Glory (Britney Spears album)

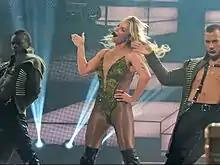
Spears performing at the 2016 Apple Music Festival at the Roundhouse in Camden Town, London, England, United Kingdom on September 27, 2016

On August 3, 2016, Spears unveiled the album's release date, the title and the album cover–which was a photograph taken by Randee St. Nicholas on the set of the music video for "Make Me"–and that her new song "Private Show" would be instantly made available for digital download to those who pre-ordered the album via iTunes Store.